March to the Stars

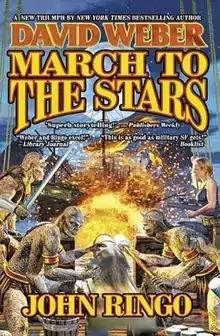
First edition

March to the Stars is the third novel in the science fiction series of the Empire of Man by David Weber and John Ringo. It tells the story of Prince Roger MacClintock and his remaining bodyguards of the Empress' Own Regiment who get marooned on the alien planet of Marduk due to an act of sabotage on their ship, and must continue fighting their way towards the planetary spaceport in order to get back home to Earth. The book appeared on the "New York Times" best seller list.